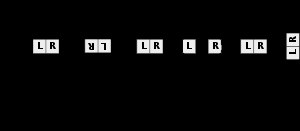
Hoppe elastik
"""Diamant"" -Mønster (bogstaverne synges eller erstattes af passende ord)"
Hoppe elastik / Elastik-hop / Gummi-hop / Gummitwist er navne på en leg, som frem for alt kræver dygtighed, rytme og kropskontrol.